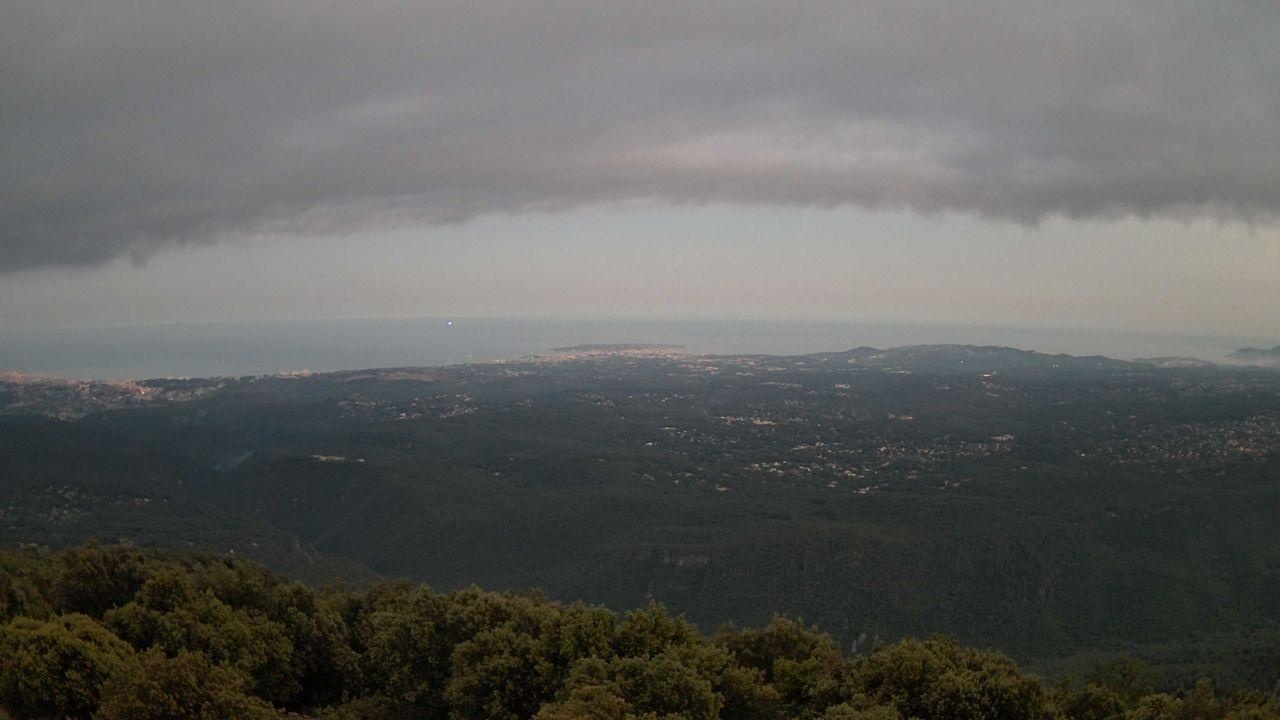
Fire: no
Smoke: no